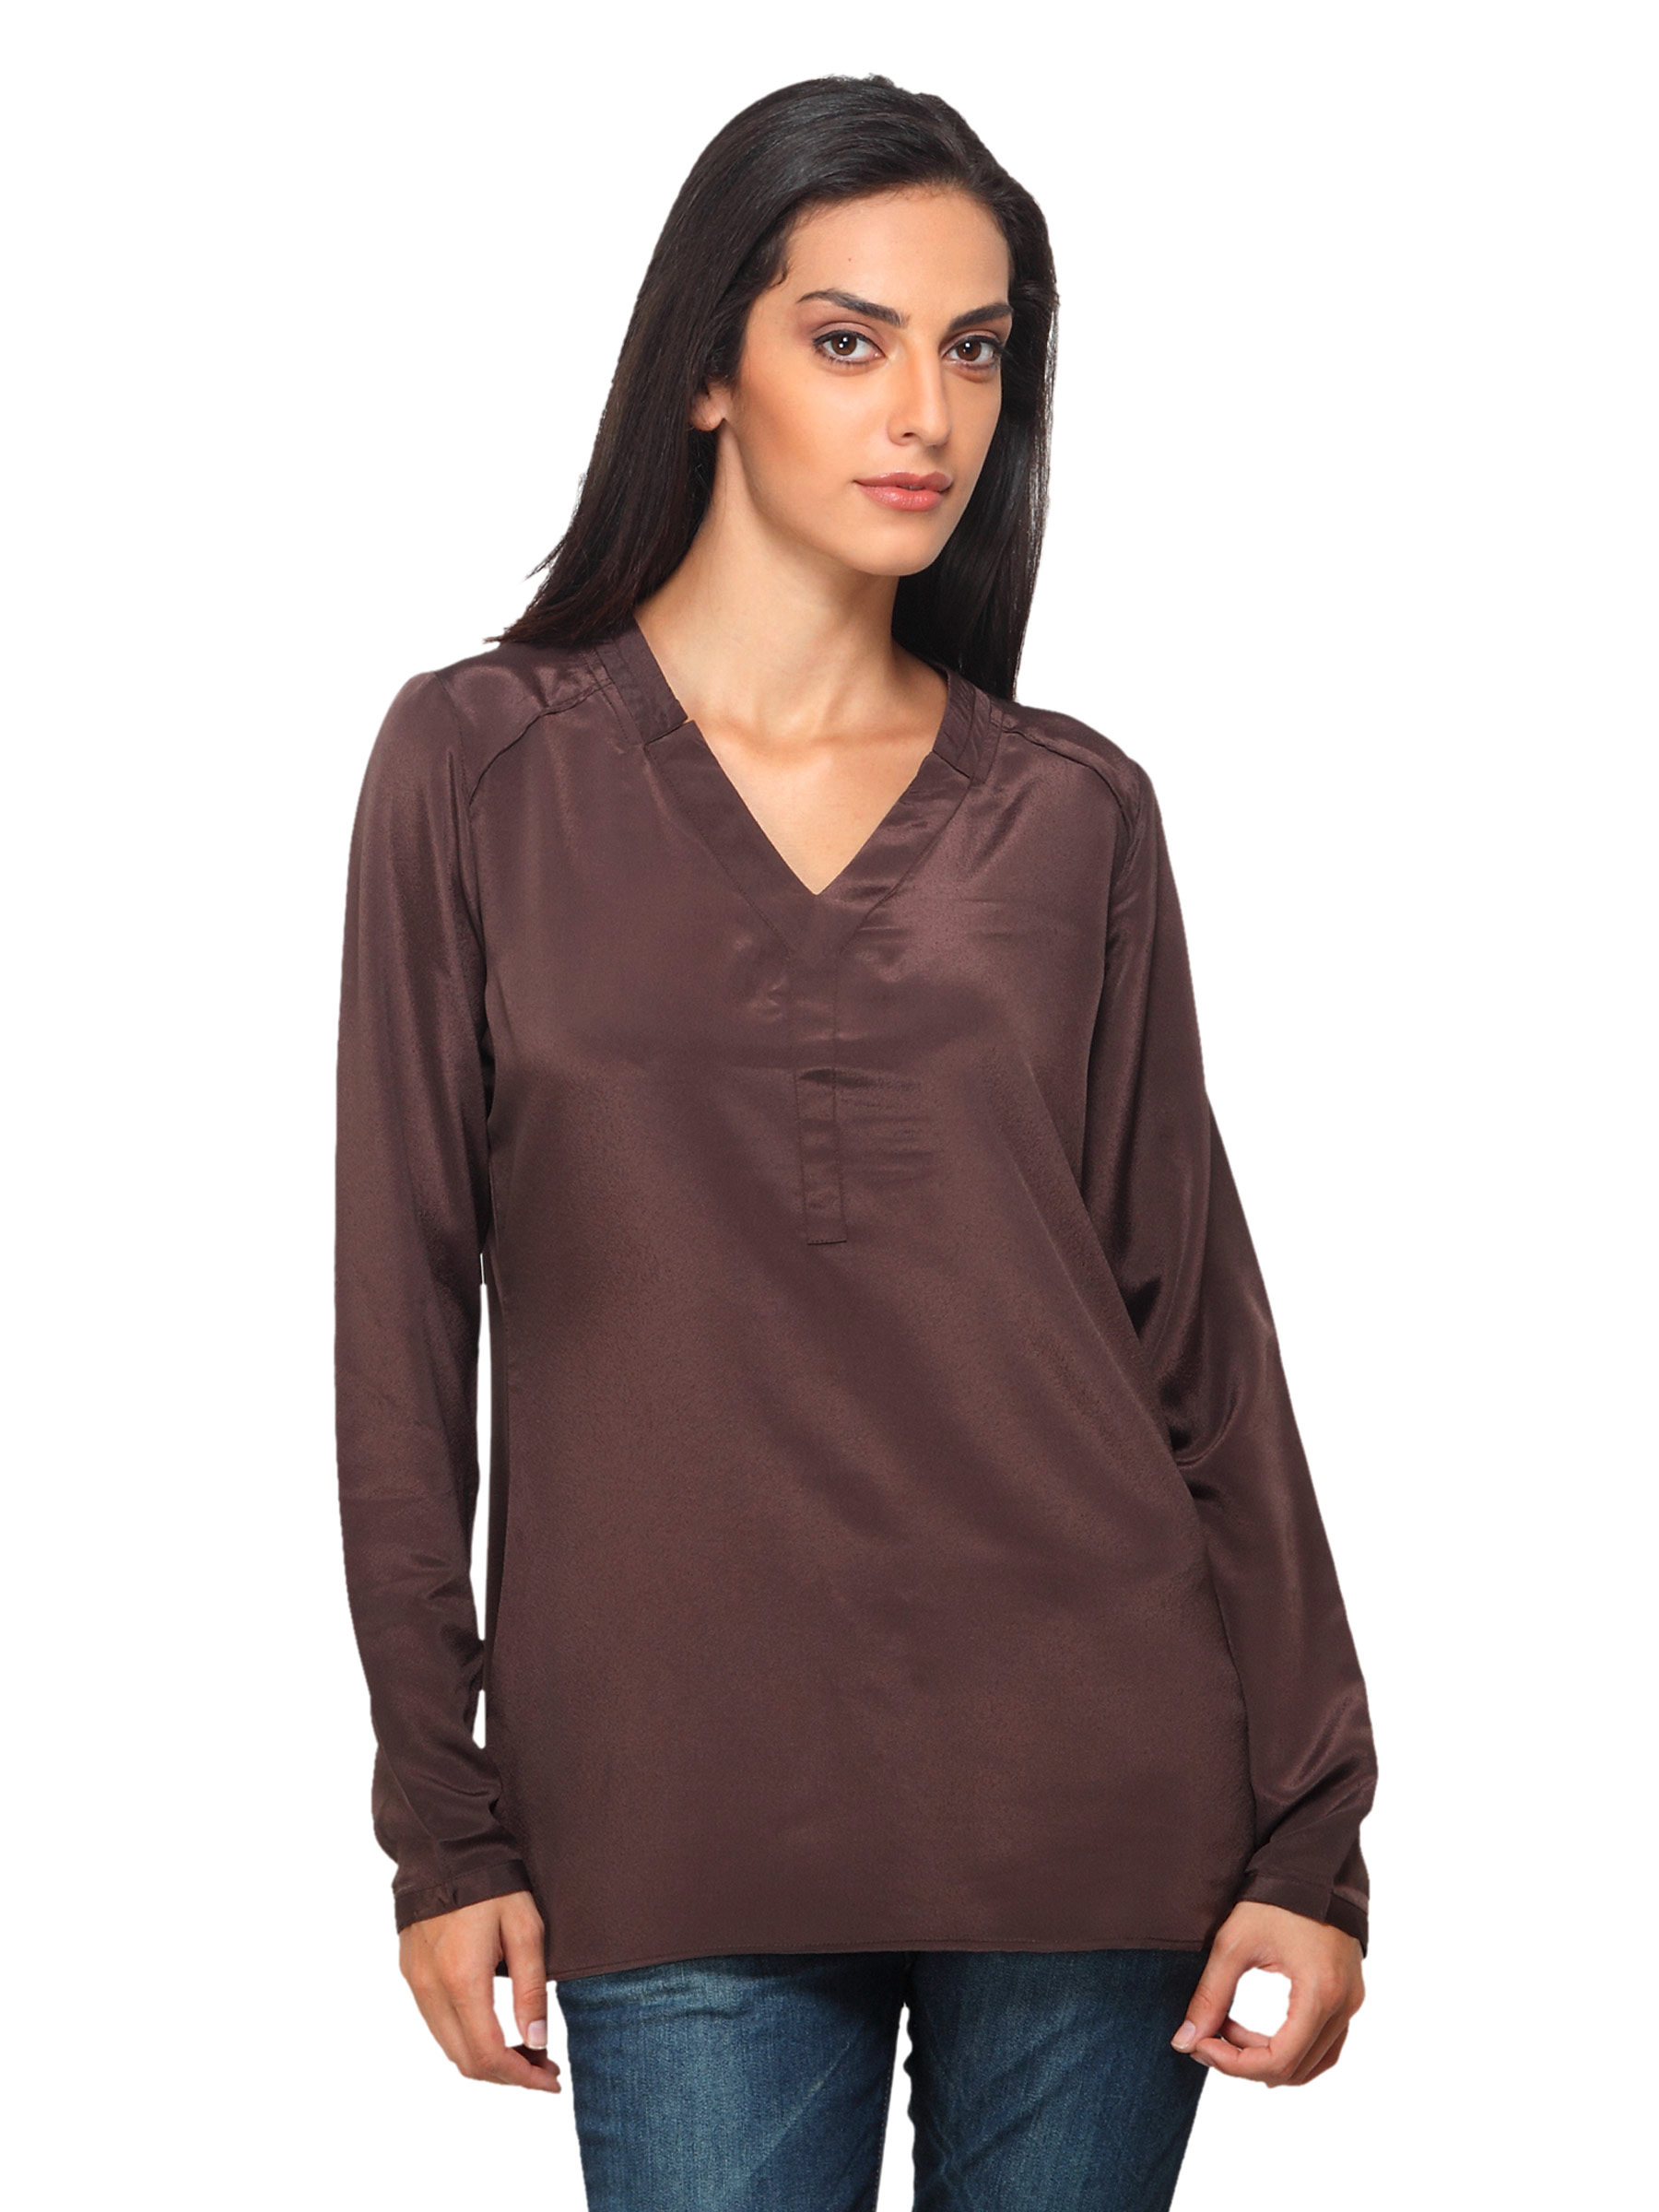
Femella Women Brown Top
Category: Apparel / Topwear / Tops
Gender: Women
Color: Brown
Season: Summer 2012
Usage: Casual